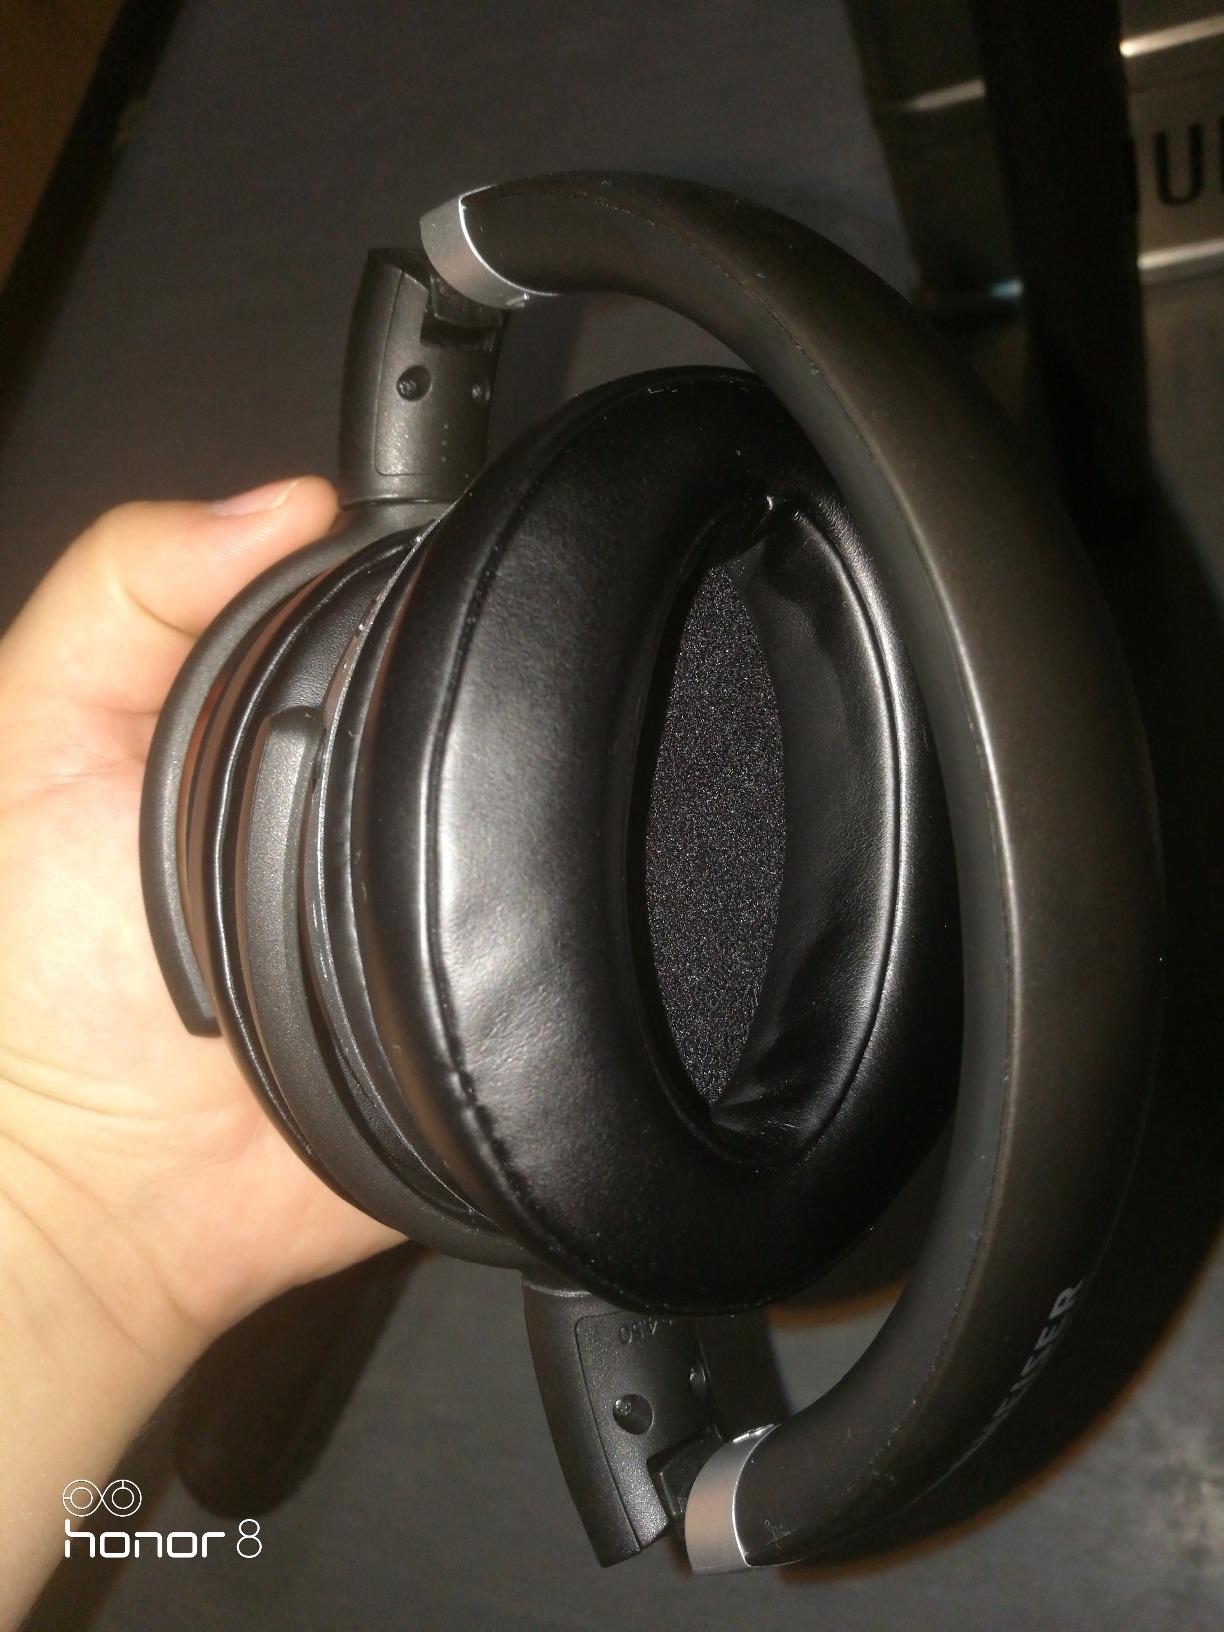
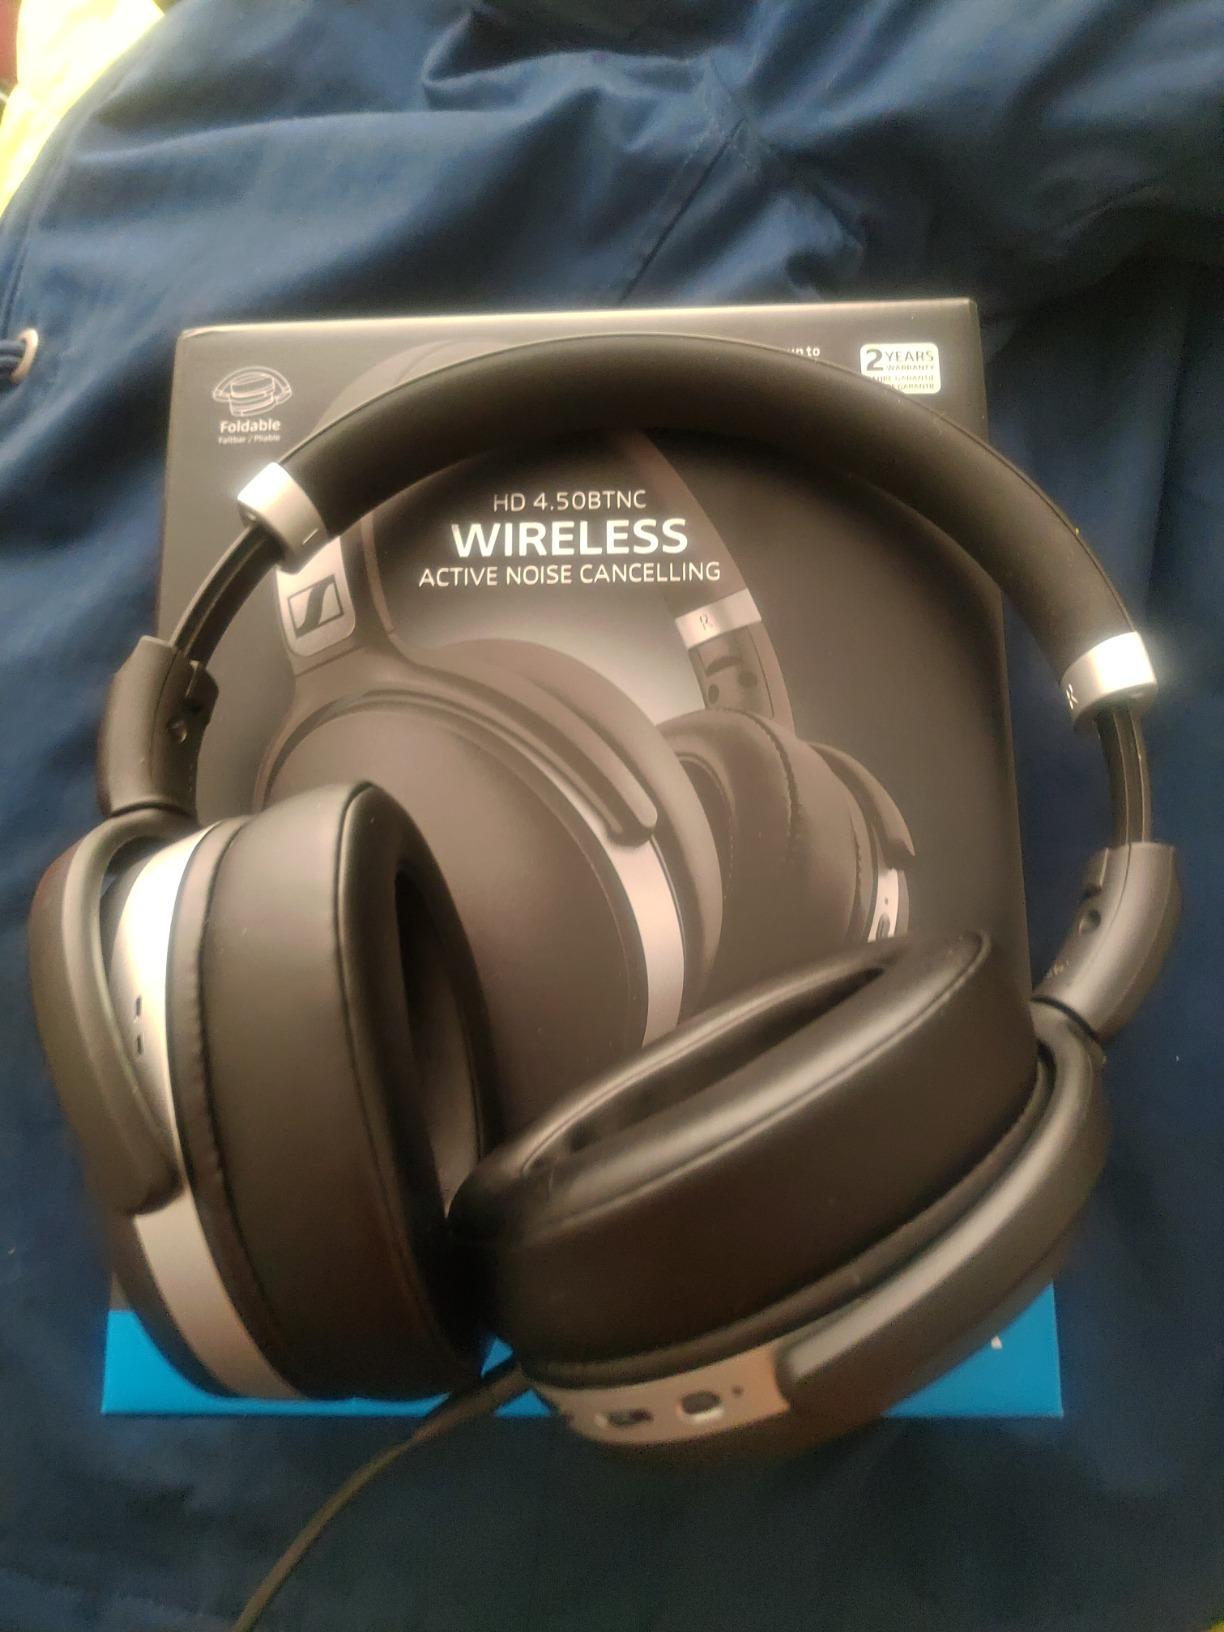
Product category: headphones
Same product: yes